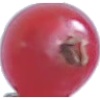
Label: redcurrant